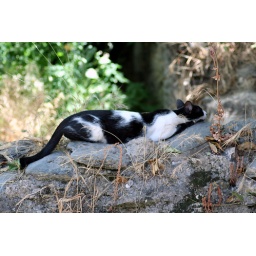
Our cat at home in the back garden